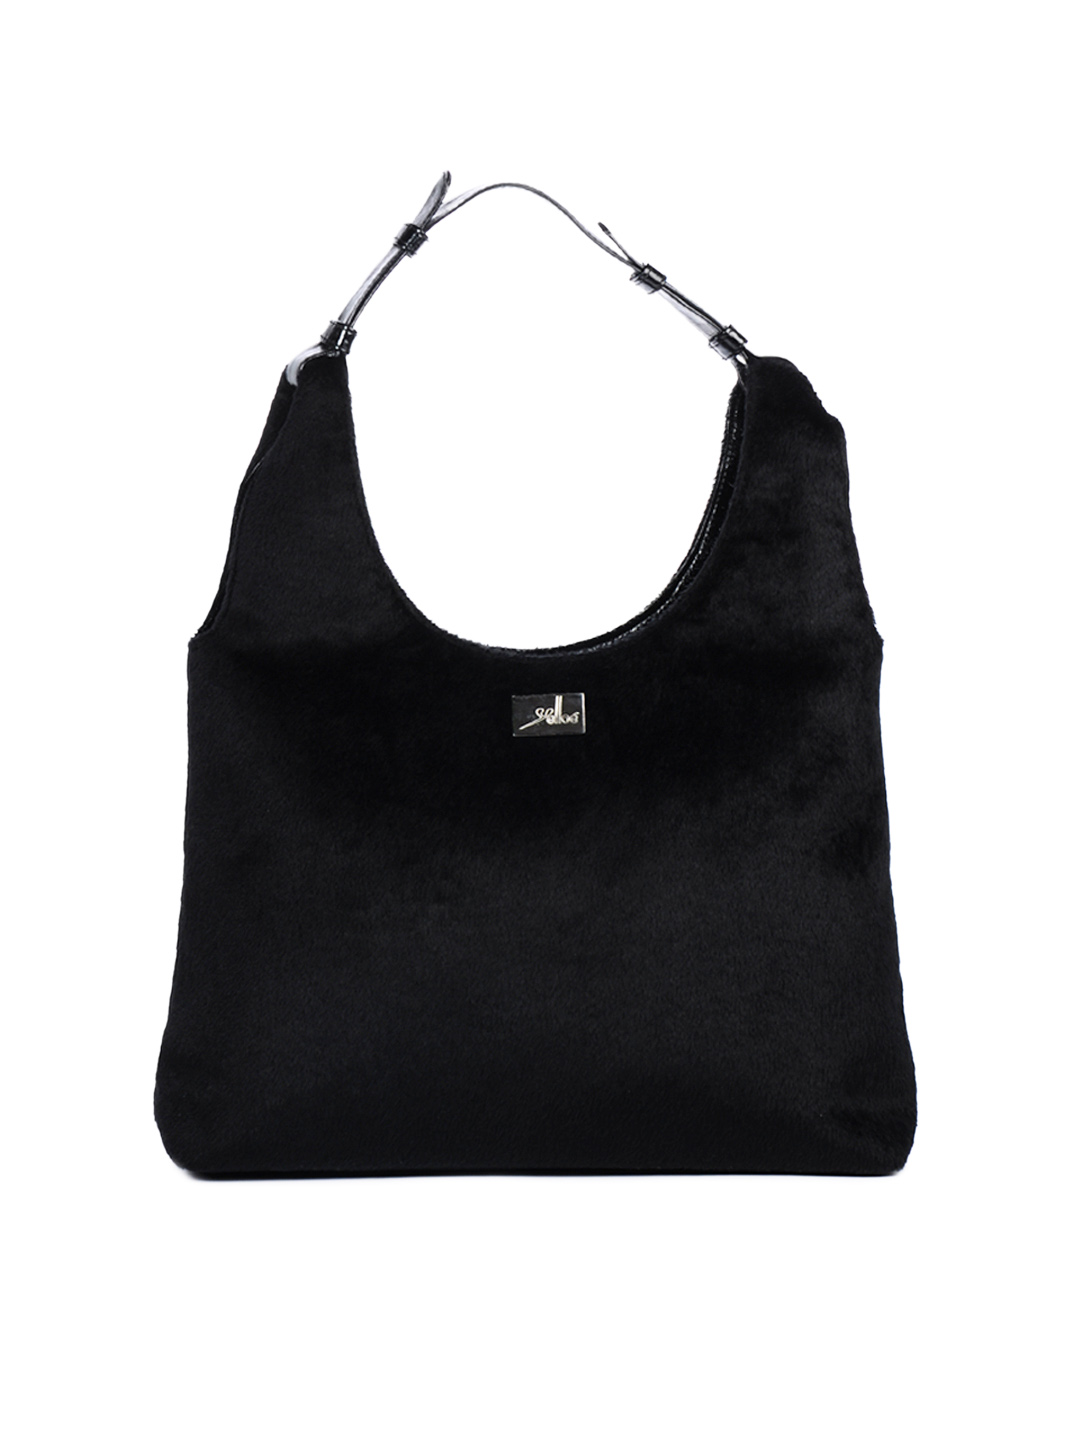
Yelloe Women Fur Black Handbag
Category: Accessories / Bags / Handbags
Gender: Women
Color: Black
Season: Summer 2012
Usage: Casual